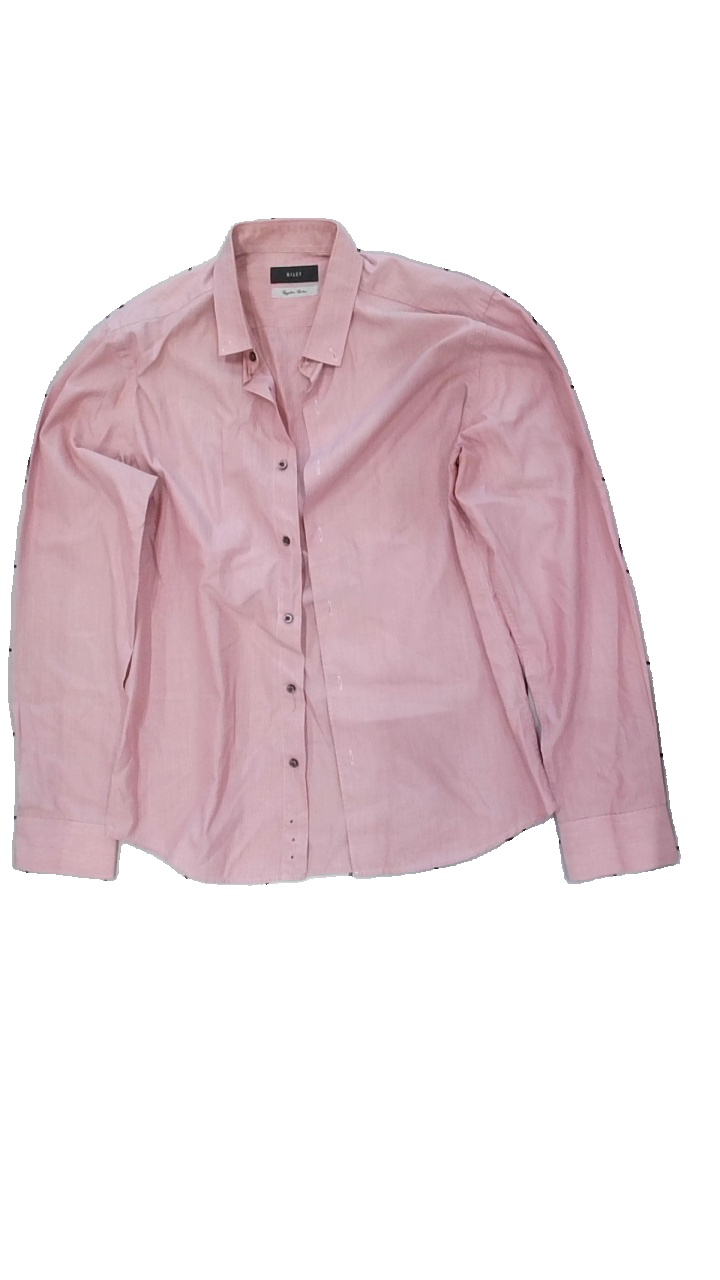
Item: Shirt (Men)
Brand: Riley
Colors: Red, White
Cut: Regular
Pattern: Striped
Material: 100% cotton
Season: All
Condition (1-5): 4
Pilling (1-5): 5
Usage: Reuse
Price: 50-100